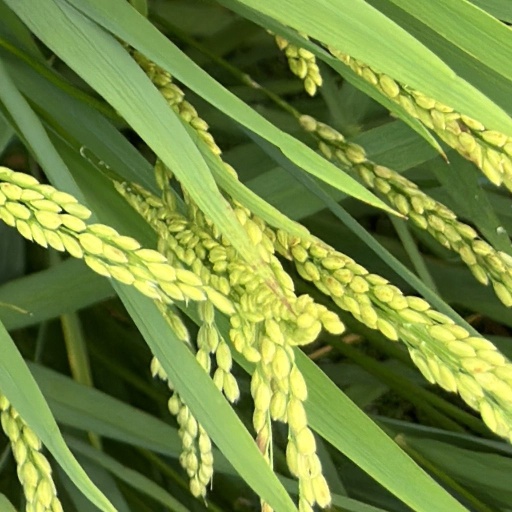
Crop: rice